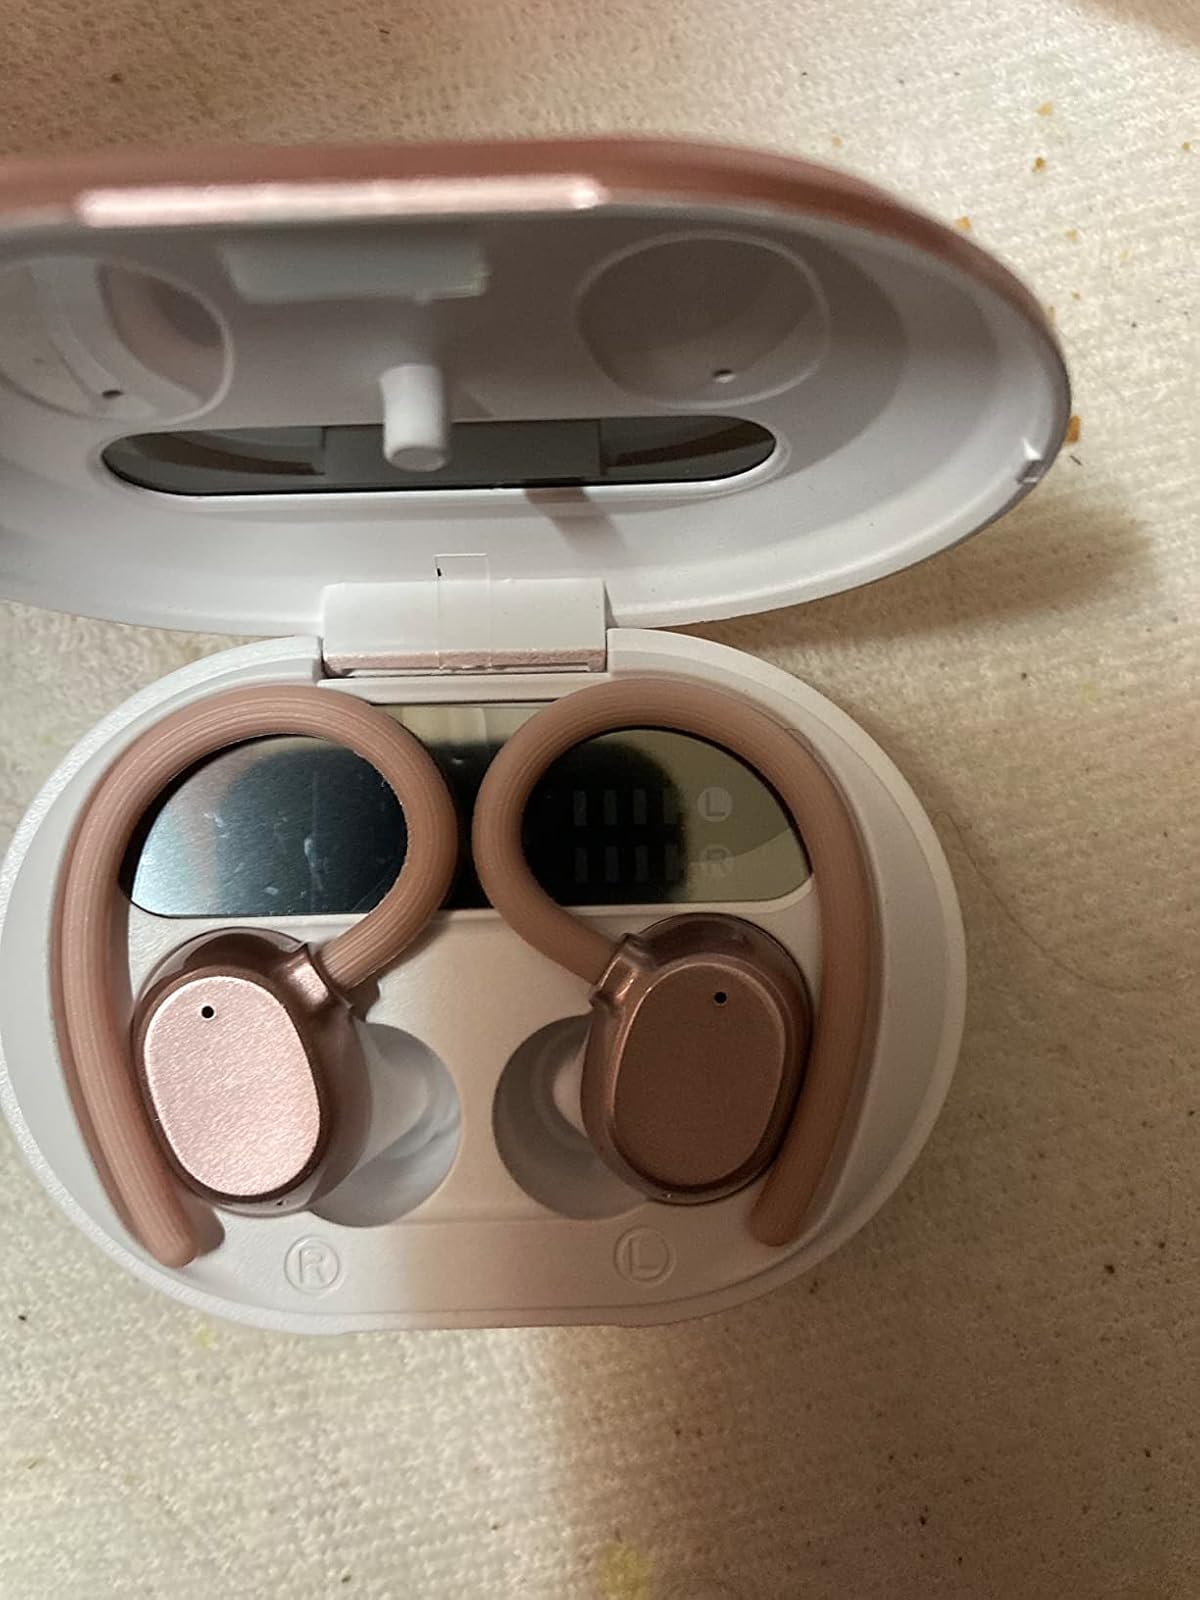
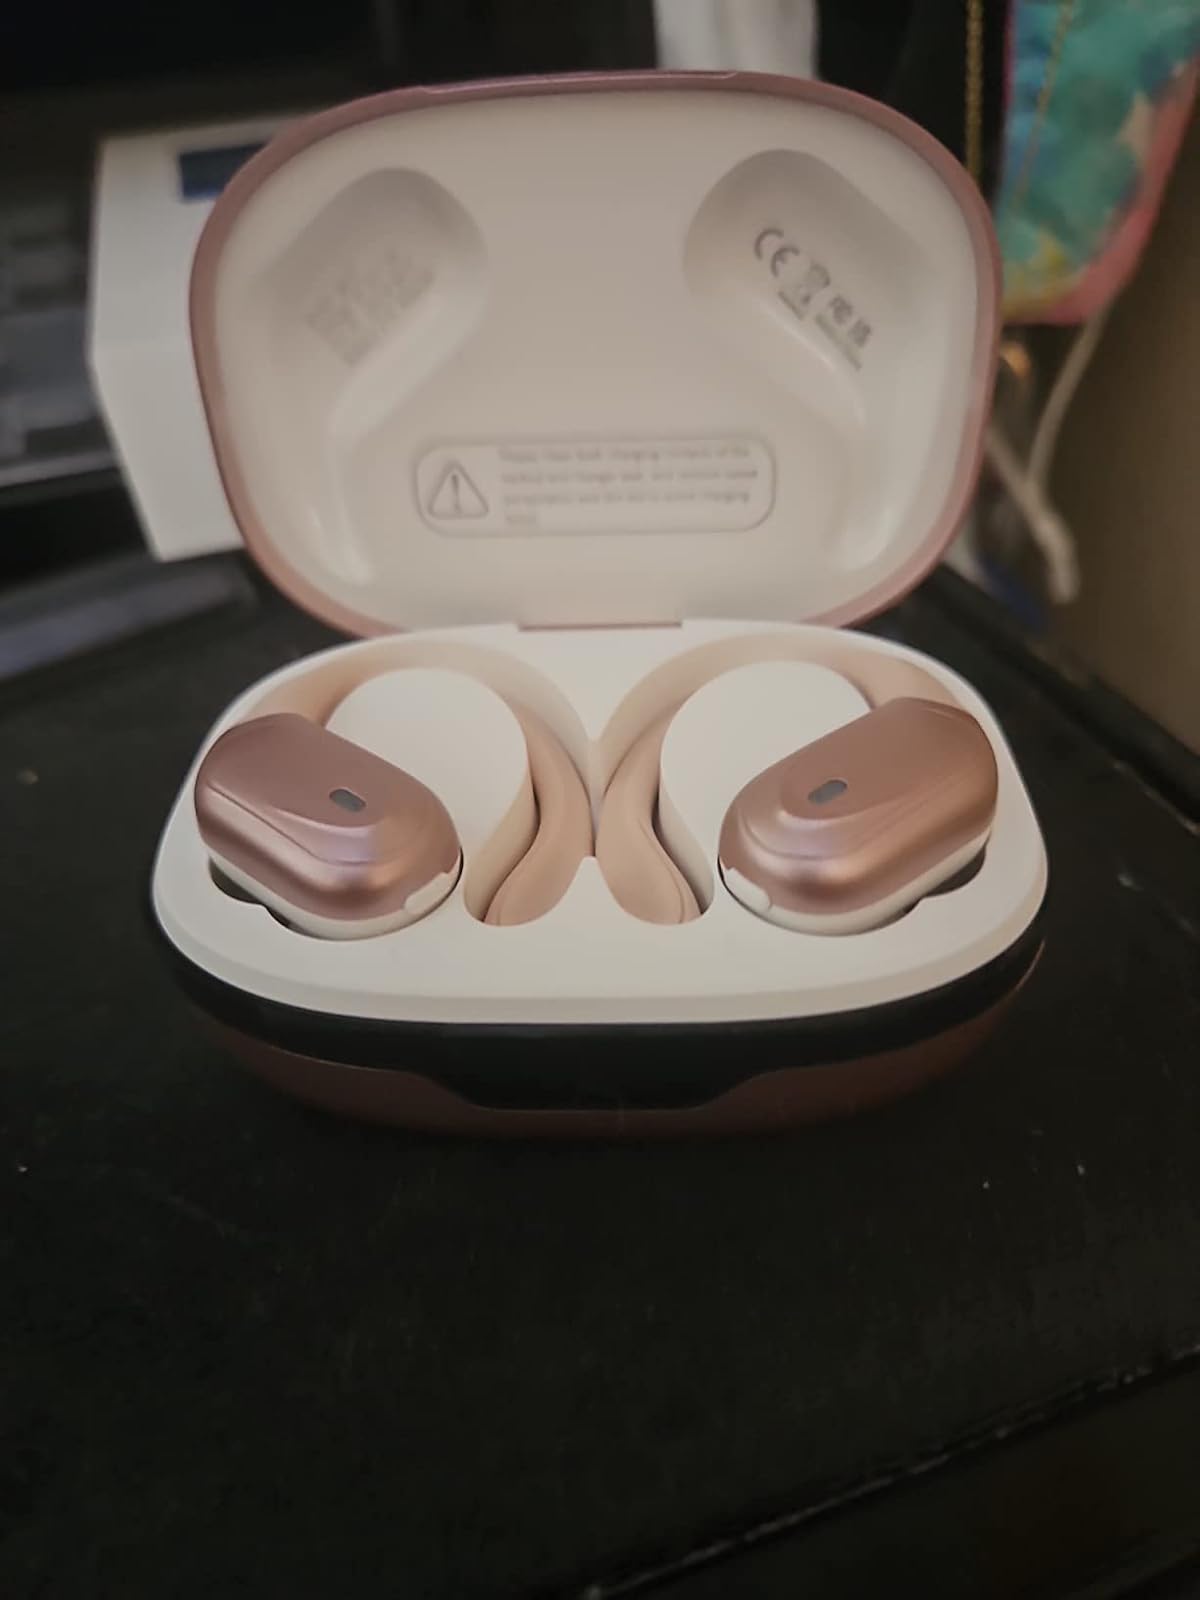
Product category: earbuds
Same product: no